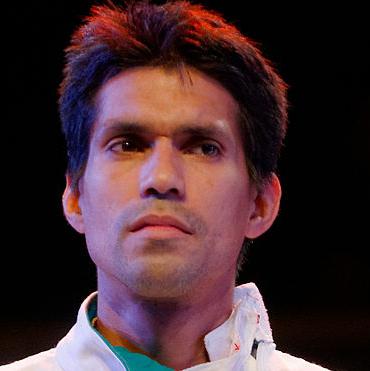
Age: 32